Tze-chiang limited express

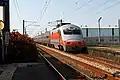
E1000 push-pull Tzu-chiang at Liaoying Station

In 1996, as part of a massive modernization program, TRA placed an order for 64 electric locomotives from Union Carriage & Wagon and 384 passenger cars from Hyundai Precision and Industries to expand the service. Rated at 6600 hp apiece, the E1000 was and still is TRA's most powerful locomotive. The units were arranged into trainsets of fourteen units, with two locomotives bracketing 12 coaches. As part of TRA's attempt to attract riders in 2002, 32 restaurant cars were ordered to supplement the trainsets. However, with the elimination of dining service, these were converted to baggage cars. With the withdrawal of the EMU100 series from regular service, the E1000 has established itself as the backbone of the TRA's long-distance fleet, though it has found its role undermined by delivery of the TEMU lineup.